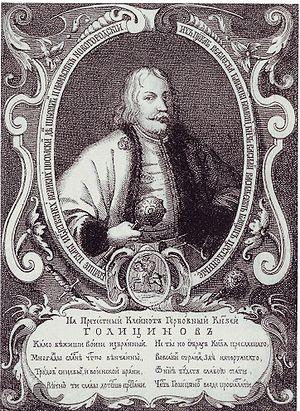
Le prince Vassili Vassilievitch Golitsyne, né en 1643 et mort le 21 avril 1714 à Pinega, est un homme d'État russe du XVIIᵉ siècle. Il est plus connu dans les ouvrages historiques en français sous le nom de Galitzine. Il est resté célèbre pour ses talents de politicien et pour avoir été l'amant de la régente Sophie. Homme politique russe, il fut membre du Prikaze Posolsky de 1682 à 1689.